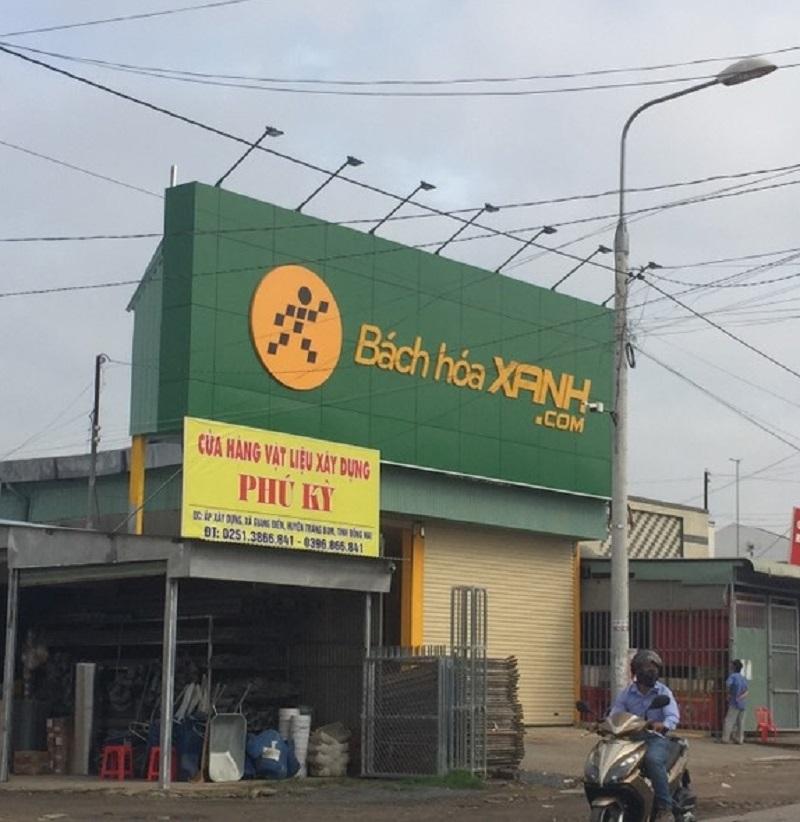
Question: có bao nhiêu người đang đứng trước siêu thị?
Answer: có một người đang đứng trước siêu thị